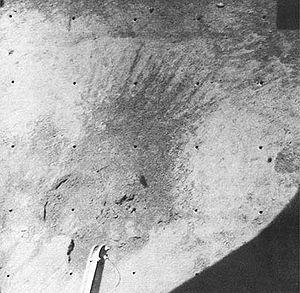
Surveyor 6 Résultat du souffle du moteur vernier rallumé après l'atterrissage.
Le programme Surveyor de la NASA est un programme d'exploration de la Lune par des engins automatiques qui a joué un rôle important dans la préparation des missions du programme Apollo. En 1960, le Jet Propulsion Laboratory lance officiellement un projet d'étude scientifique de notre satellite qui doit mettre en œuvre une sonde spatiale capable d'effectuer un atterrissage sur le sol lunaire pour l'étudier in situ.